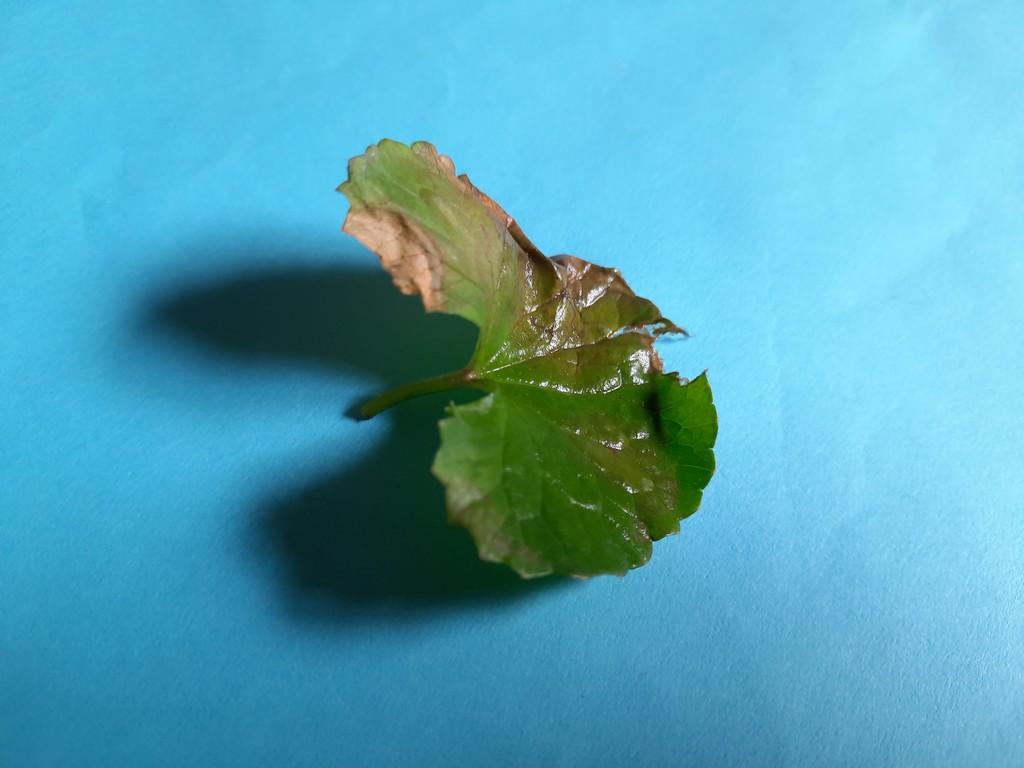
Label: Unhealthy